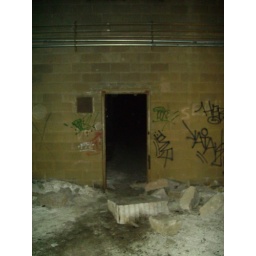
looked like the end of the tunnel til we spotted the doorway in the wall